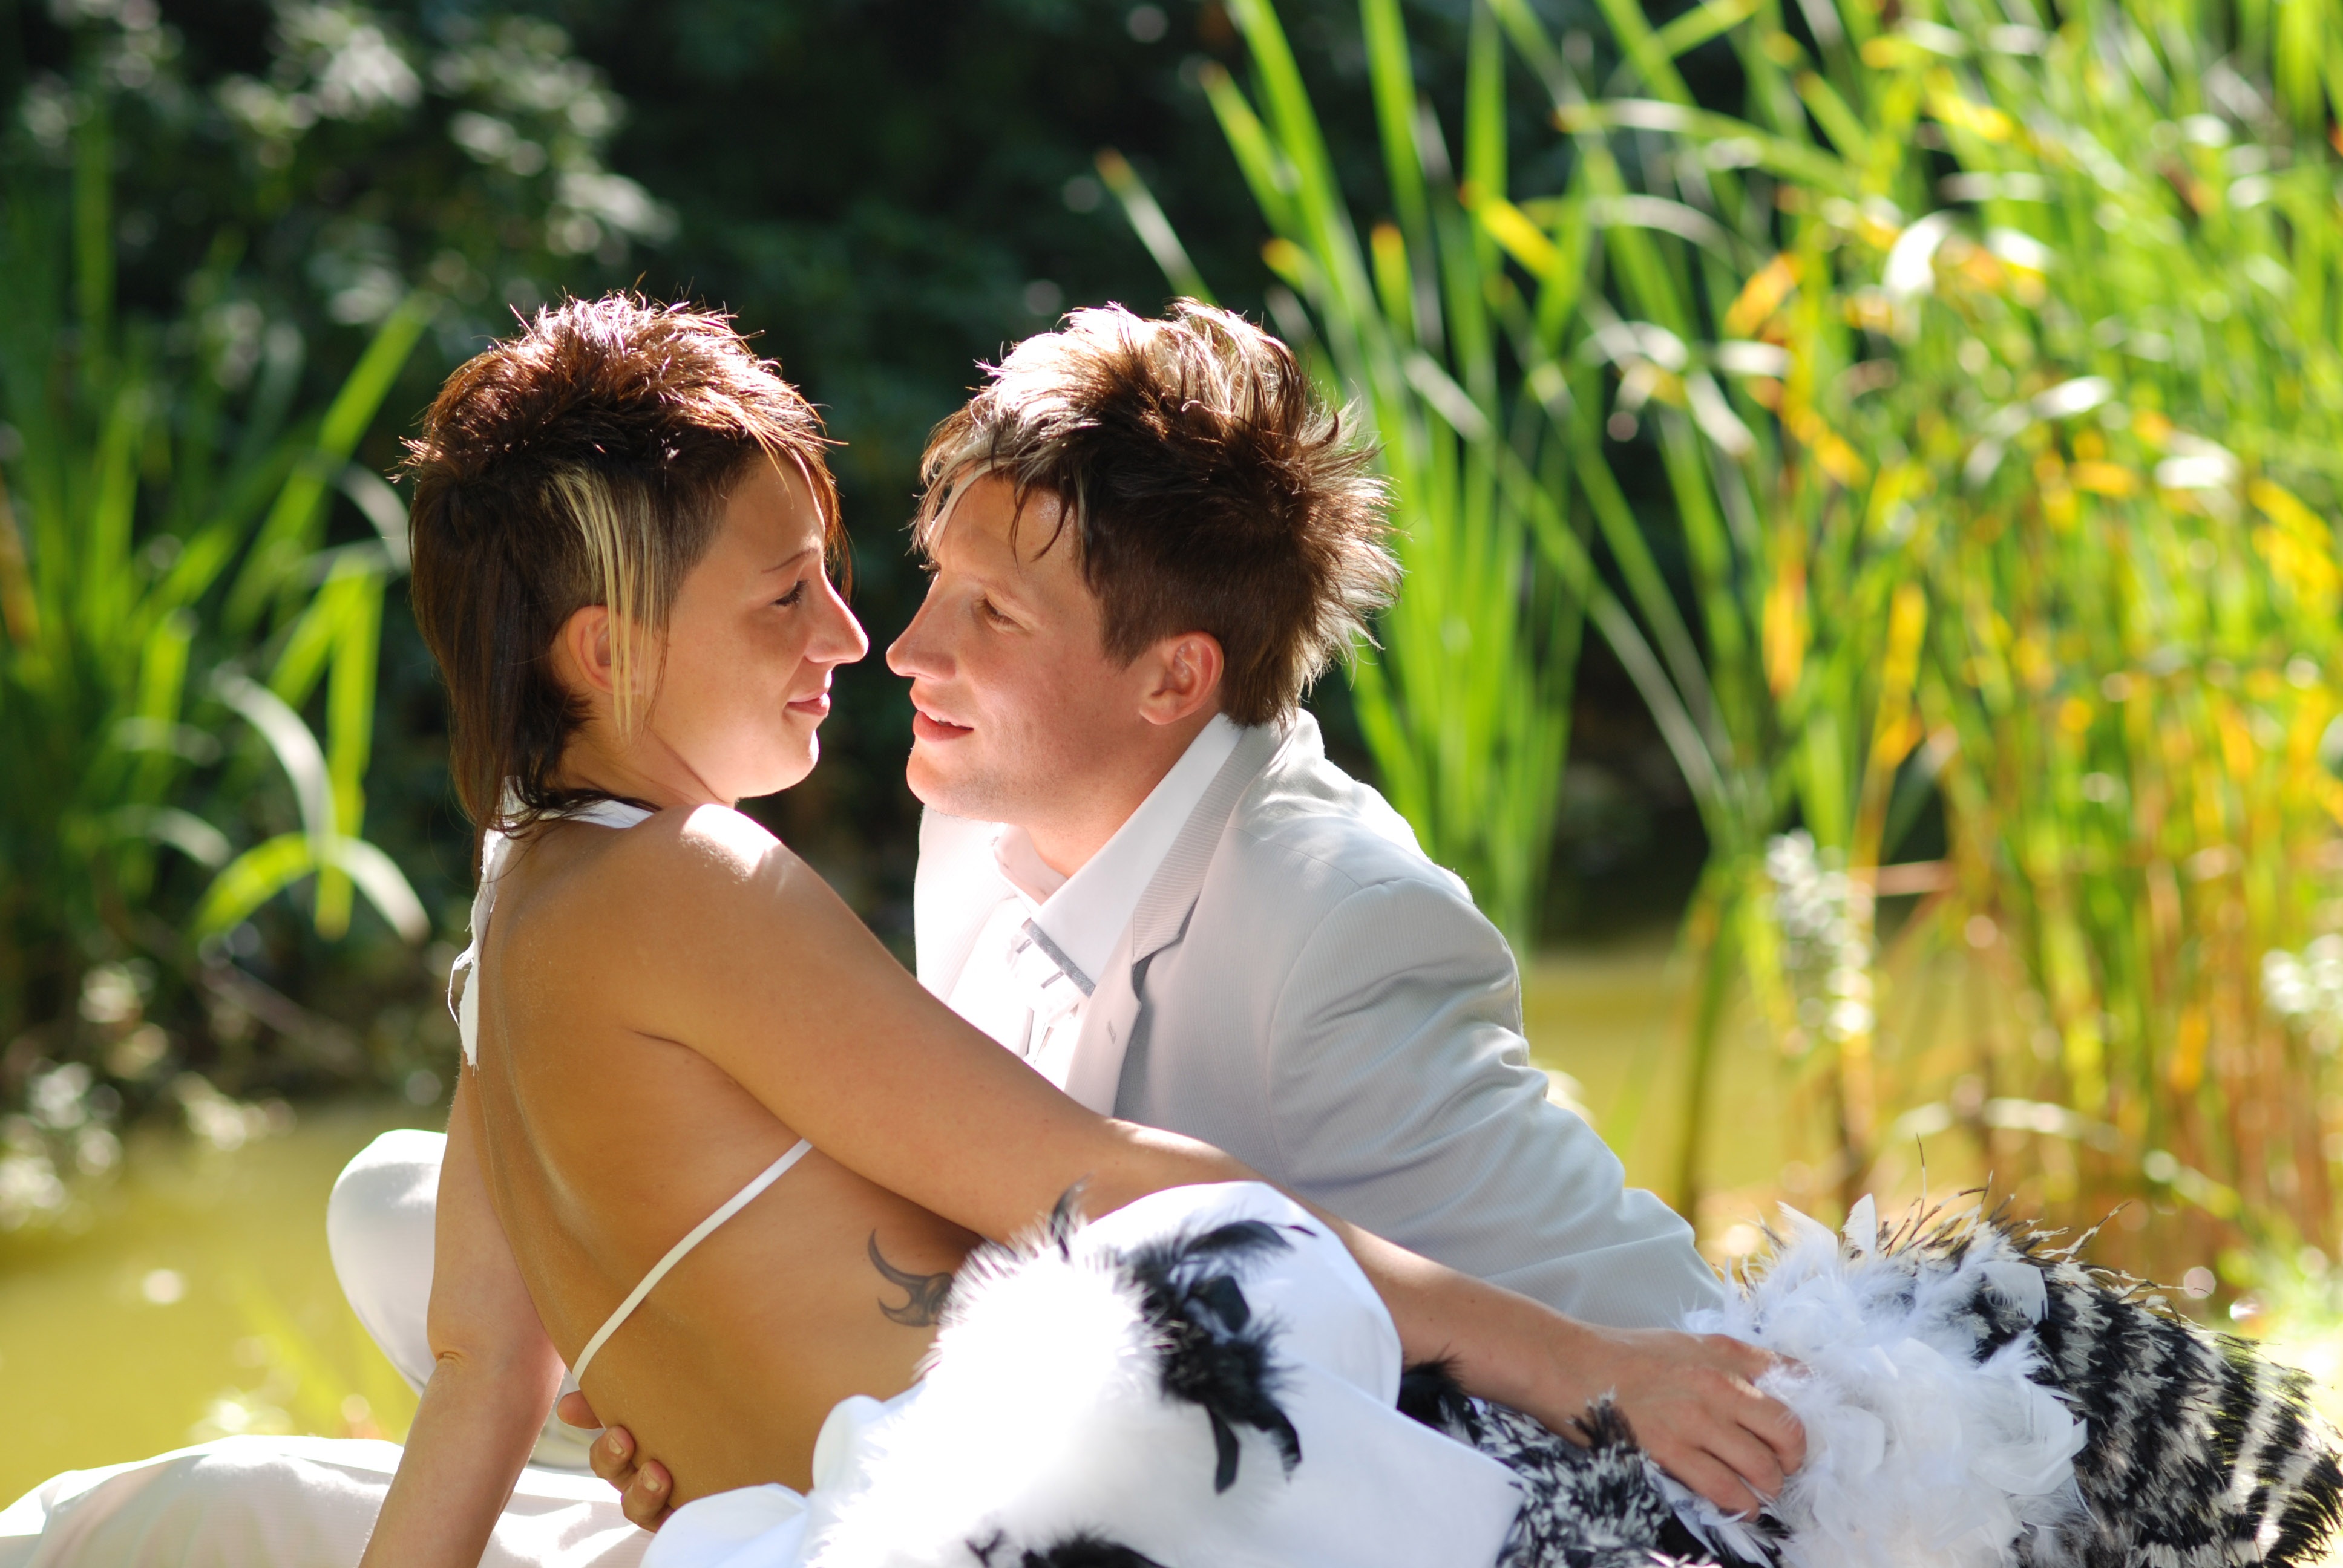
people, love, couple, romance, romantic, wedding, bride, groom, ceremony, interaction, in love, wedding photo